Academia de Futebol Pérolas Negras

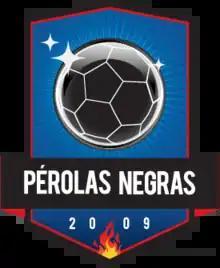

Academia de Futebol Pérolas Negras, known as Pérolas Negras, is a Brazilian football club based in Resende, Rio de Janeiro state. Founded in 2009, the club plays in the Campeonato Carioca Série B2.